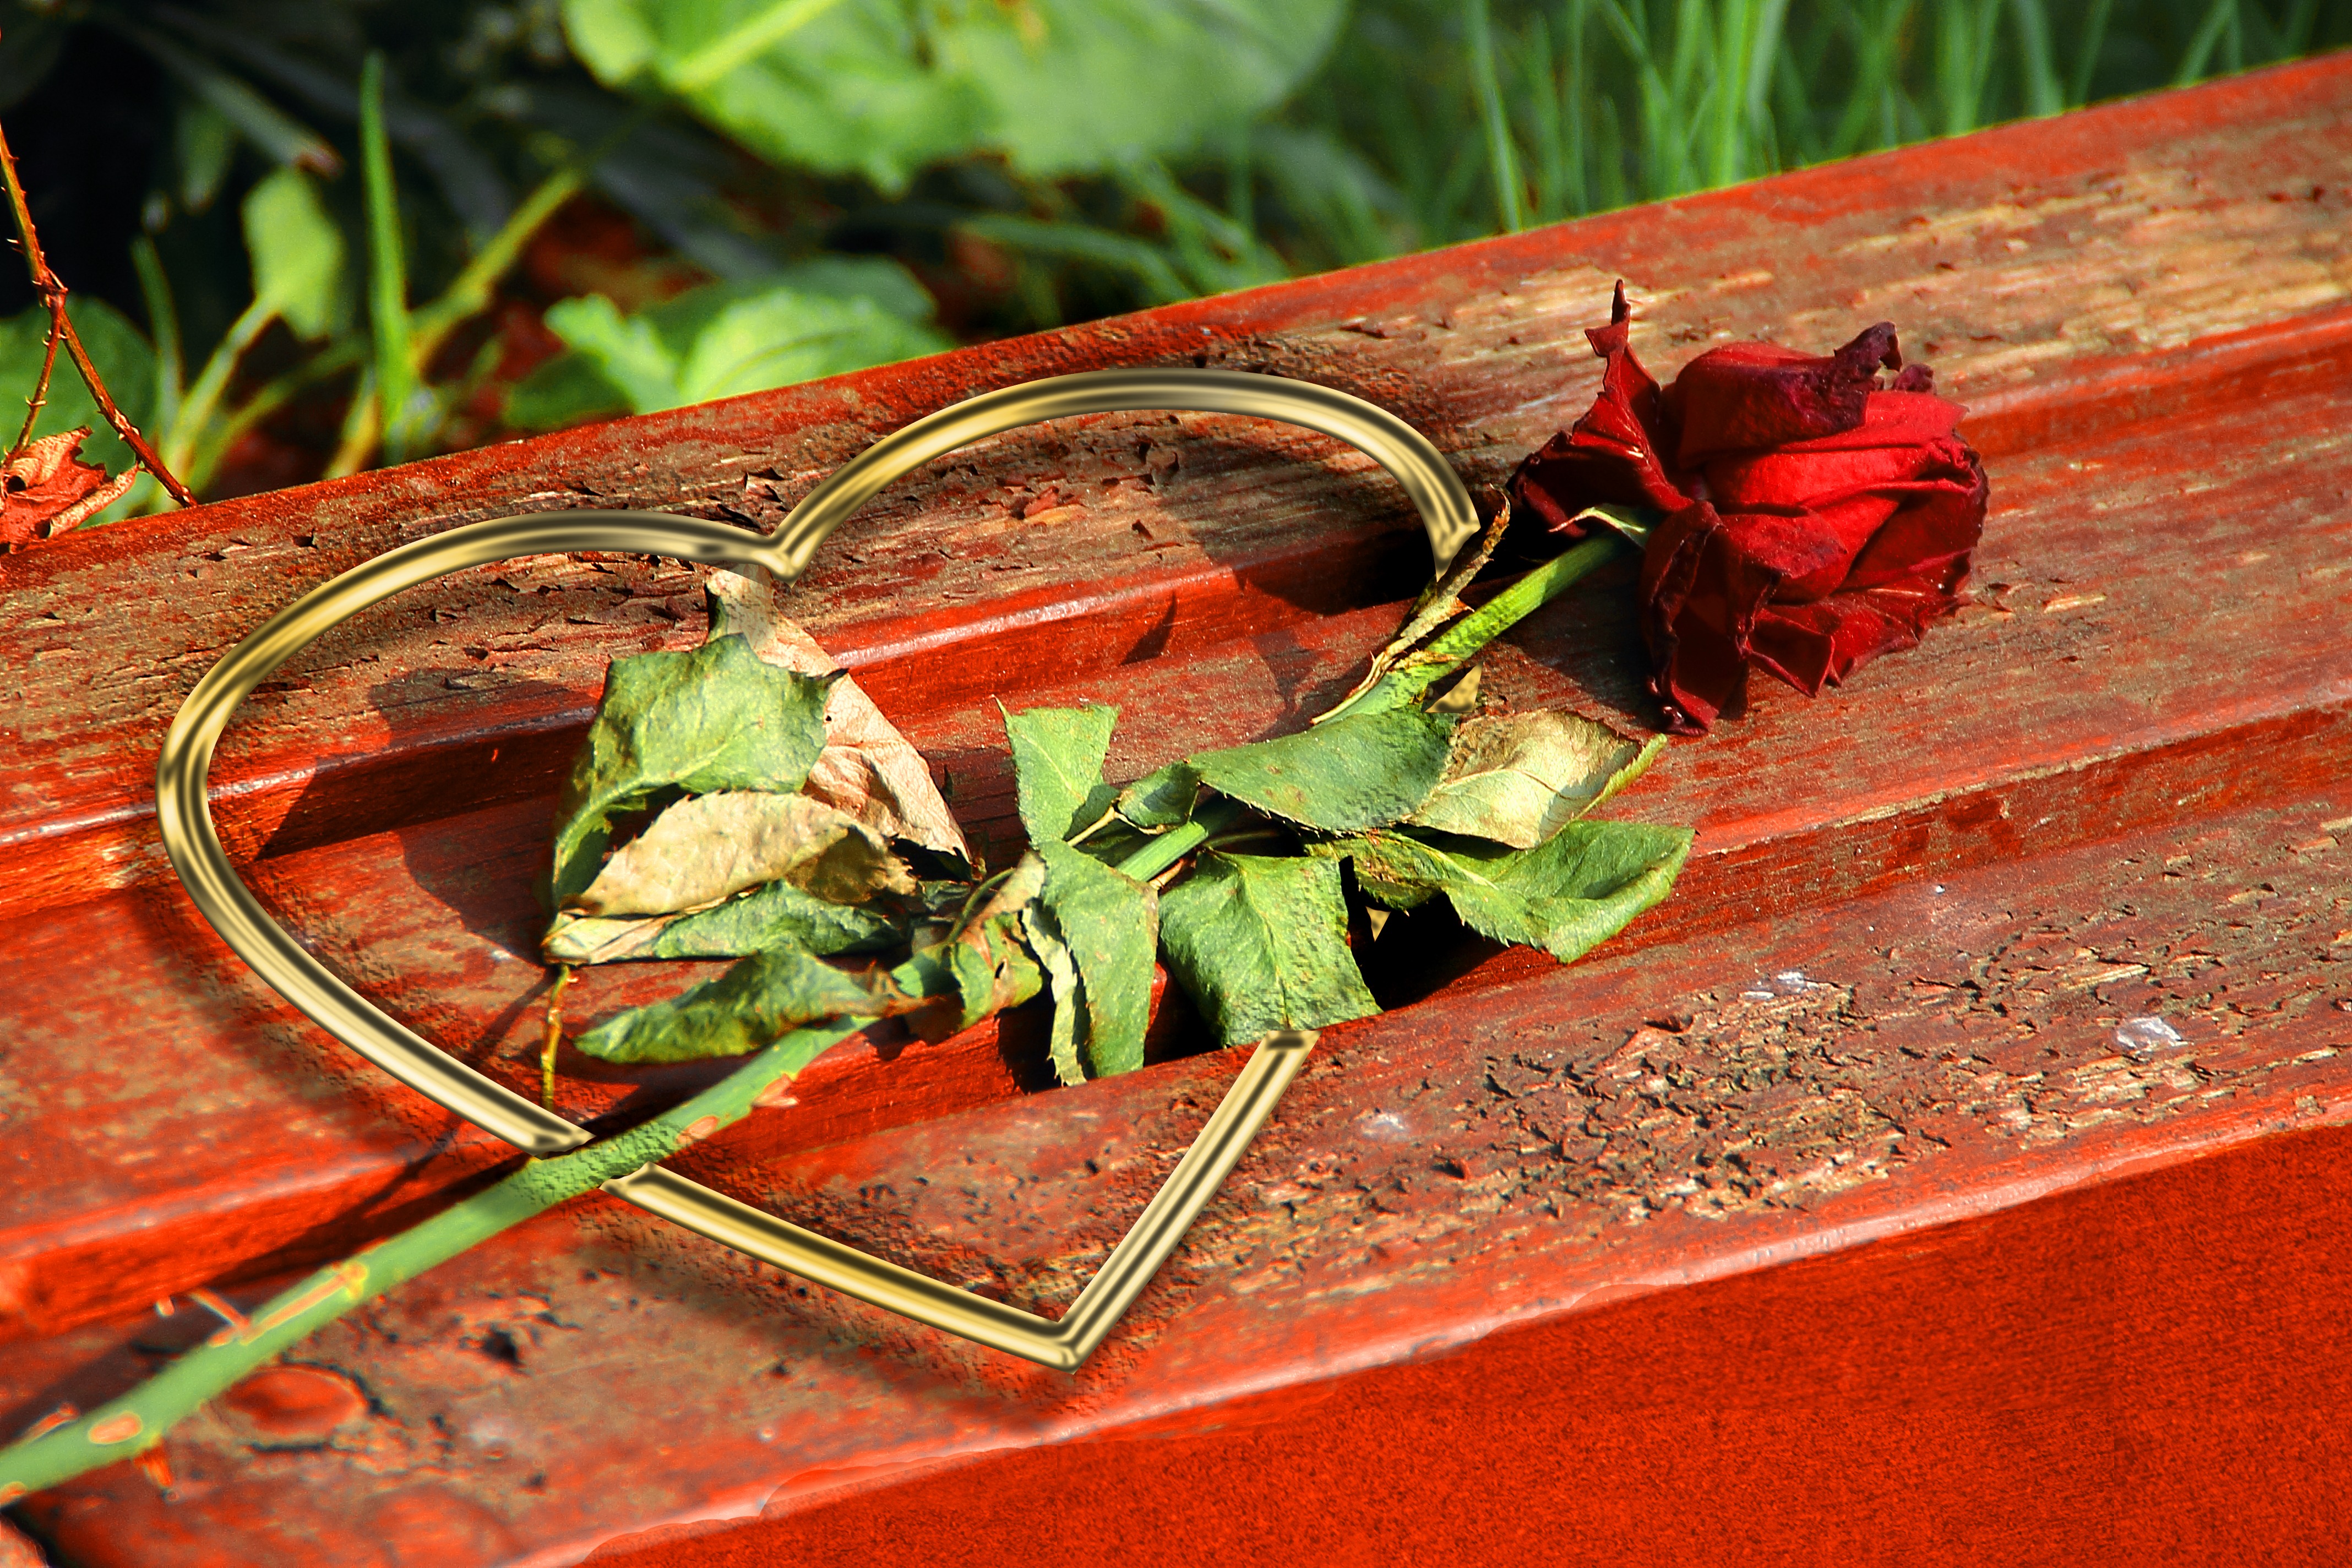
plant, wood, leaf, flower, love, heart, rose, green, red, produce, autumn, romance, flora, affection, feelings, macro photography